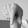
ASL letter: Q